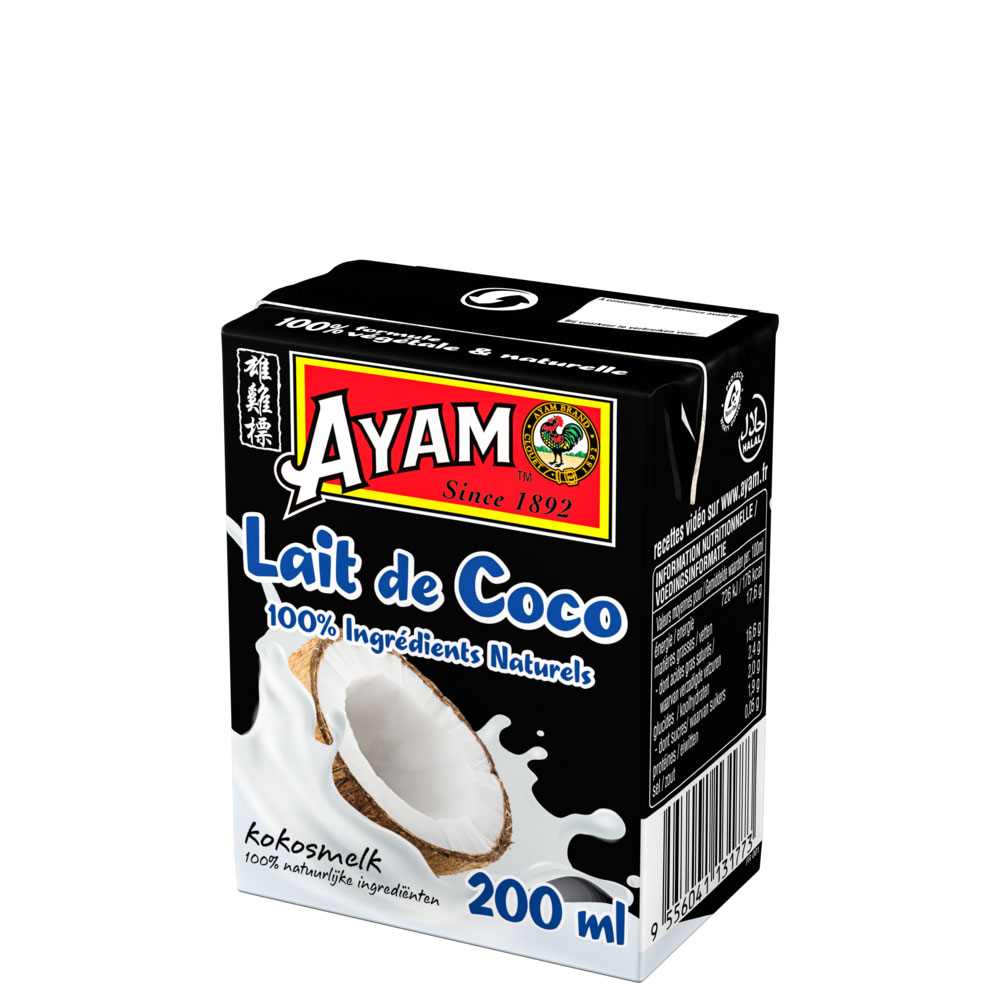
Label: cardboard